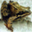
Label: frog